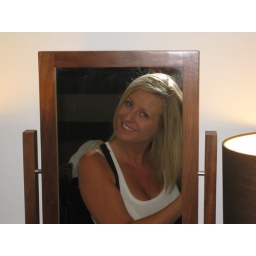
Starting with the girl in the mirror !